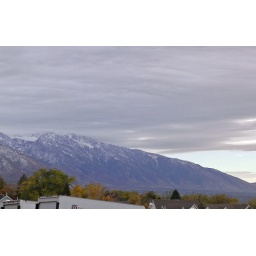
10/18/07 - moving down the mountain you can see the clouds clear up in Draper